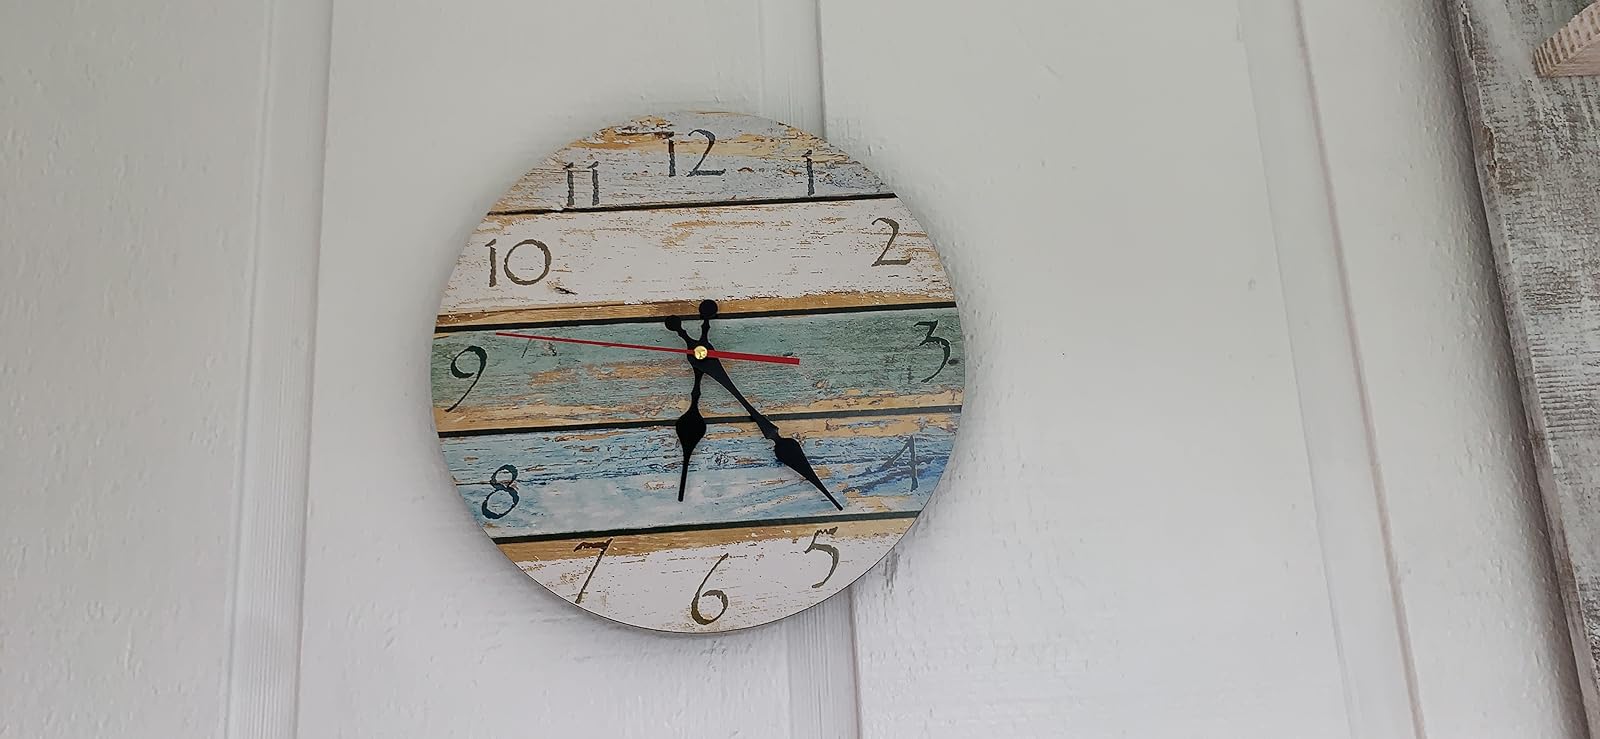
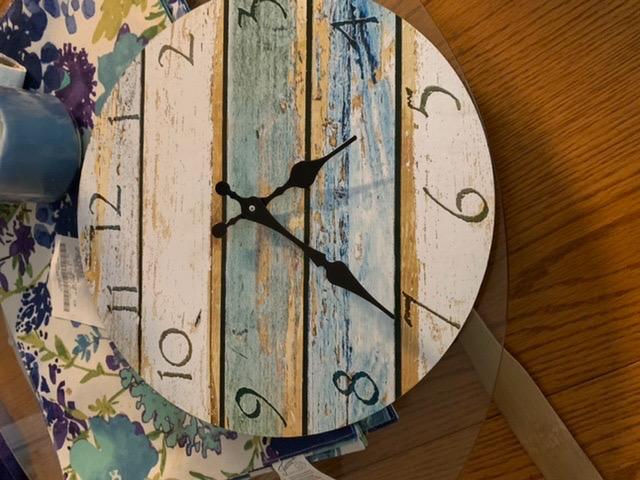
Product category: clock
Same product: yes